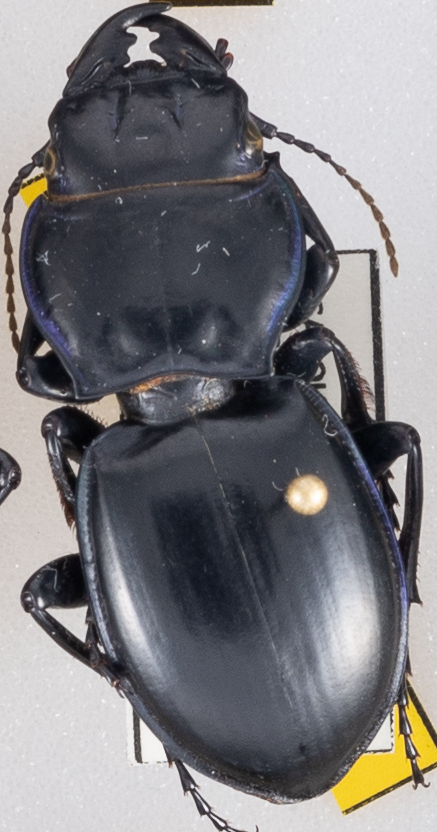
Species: Pasimachus californicus
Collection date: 2022-10-19
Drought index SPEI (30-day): -1.69
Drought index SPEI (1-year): -2.09
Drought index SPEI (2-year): -1.28